Law enforcement in the United States

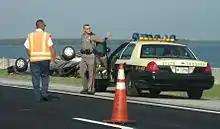
A Florida Highway Patrol trooper and a government worker at the scene of a traffic collision

Local police range from one-officer agencies (sometimes still called "town marshals") to the 40,000 person-strong New York City Police Department, which has its own counterterrorism division. Most city agencies take the form (Municipality Name) Police Department. Most municipalities have their own police departments.